Jack Wright (American football)

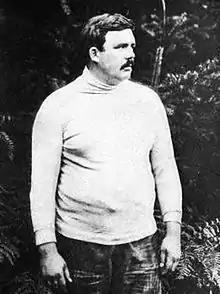
Wright pictured in "The Tyee 1903", Washington yearbook

Charles A. "Jack" Wright (October 30, 1871 – October 27, 1931) was an American college football player and coach. He served as the head football coach at the University of Rochester in 1897, the University of Washington in 1901, and Kentucky State College—now known as the University of Kentucky—in 1903, compiling a career college football coaching record of 14–9. Wright earned a degree from Columbia Law School in 1902 and later worked as a judge. He died in 1931 after suffering a heart attack. At the time of his death, he was candidate for the Cayuga County judge as well as the city recorder for Auburn, New York.